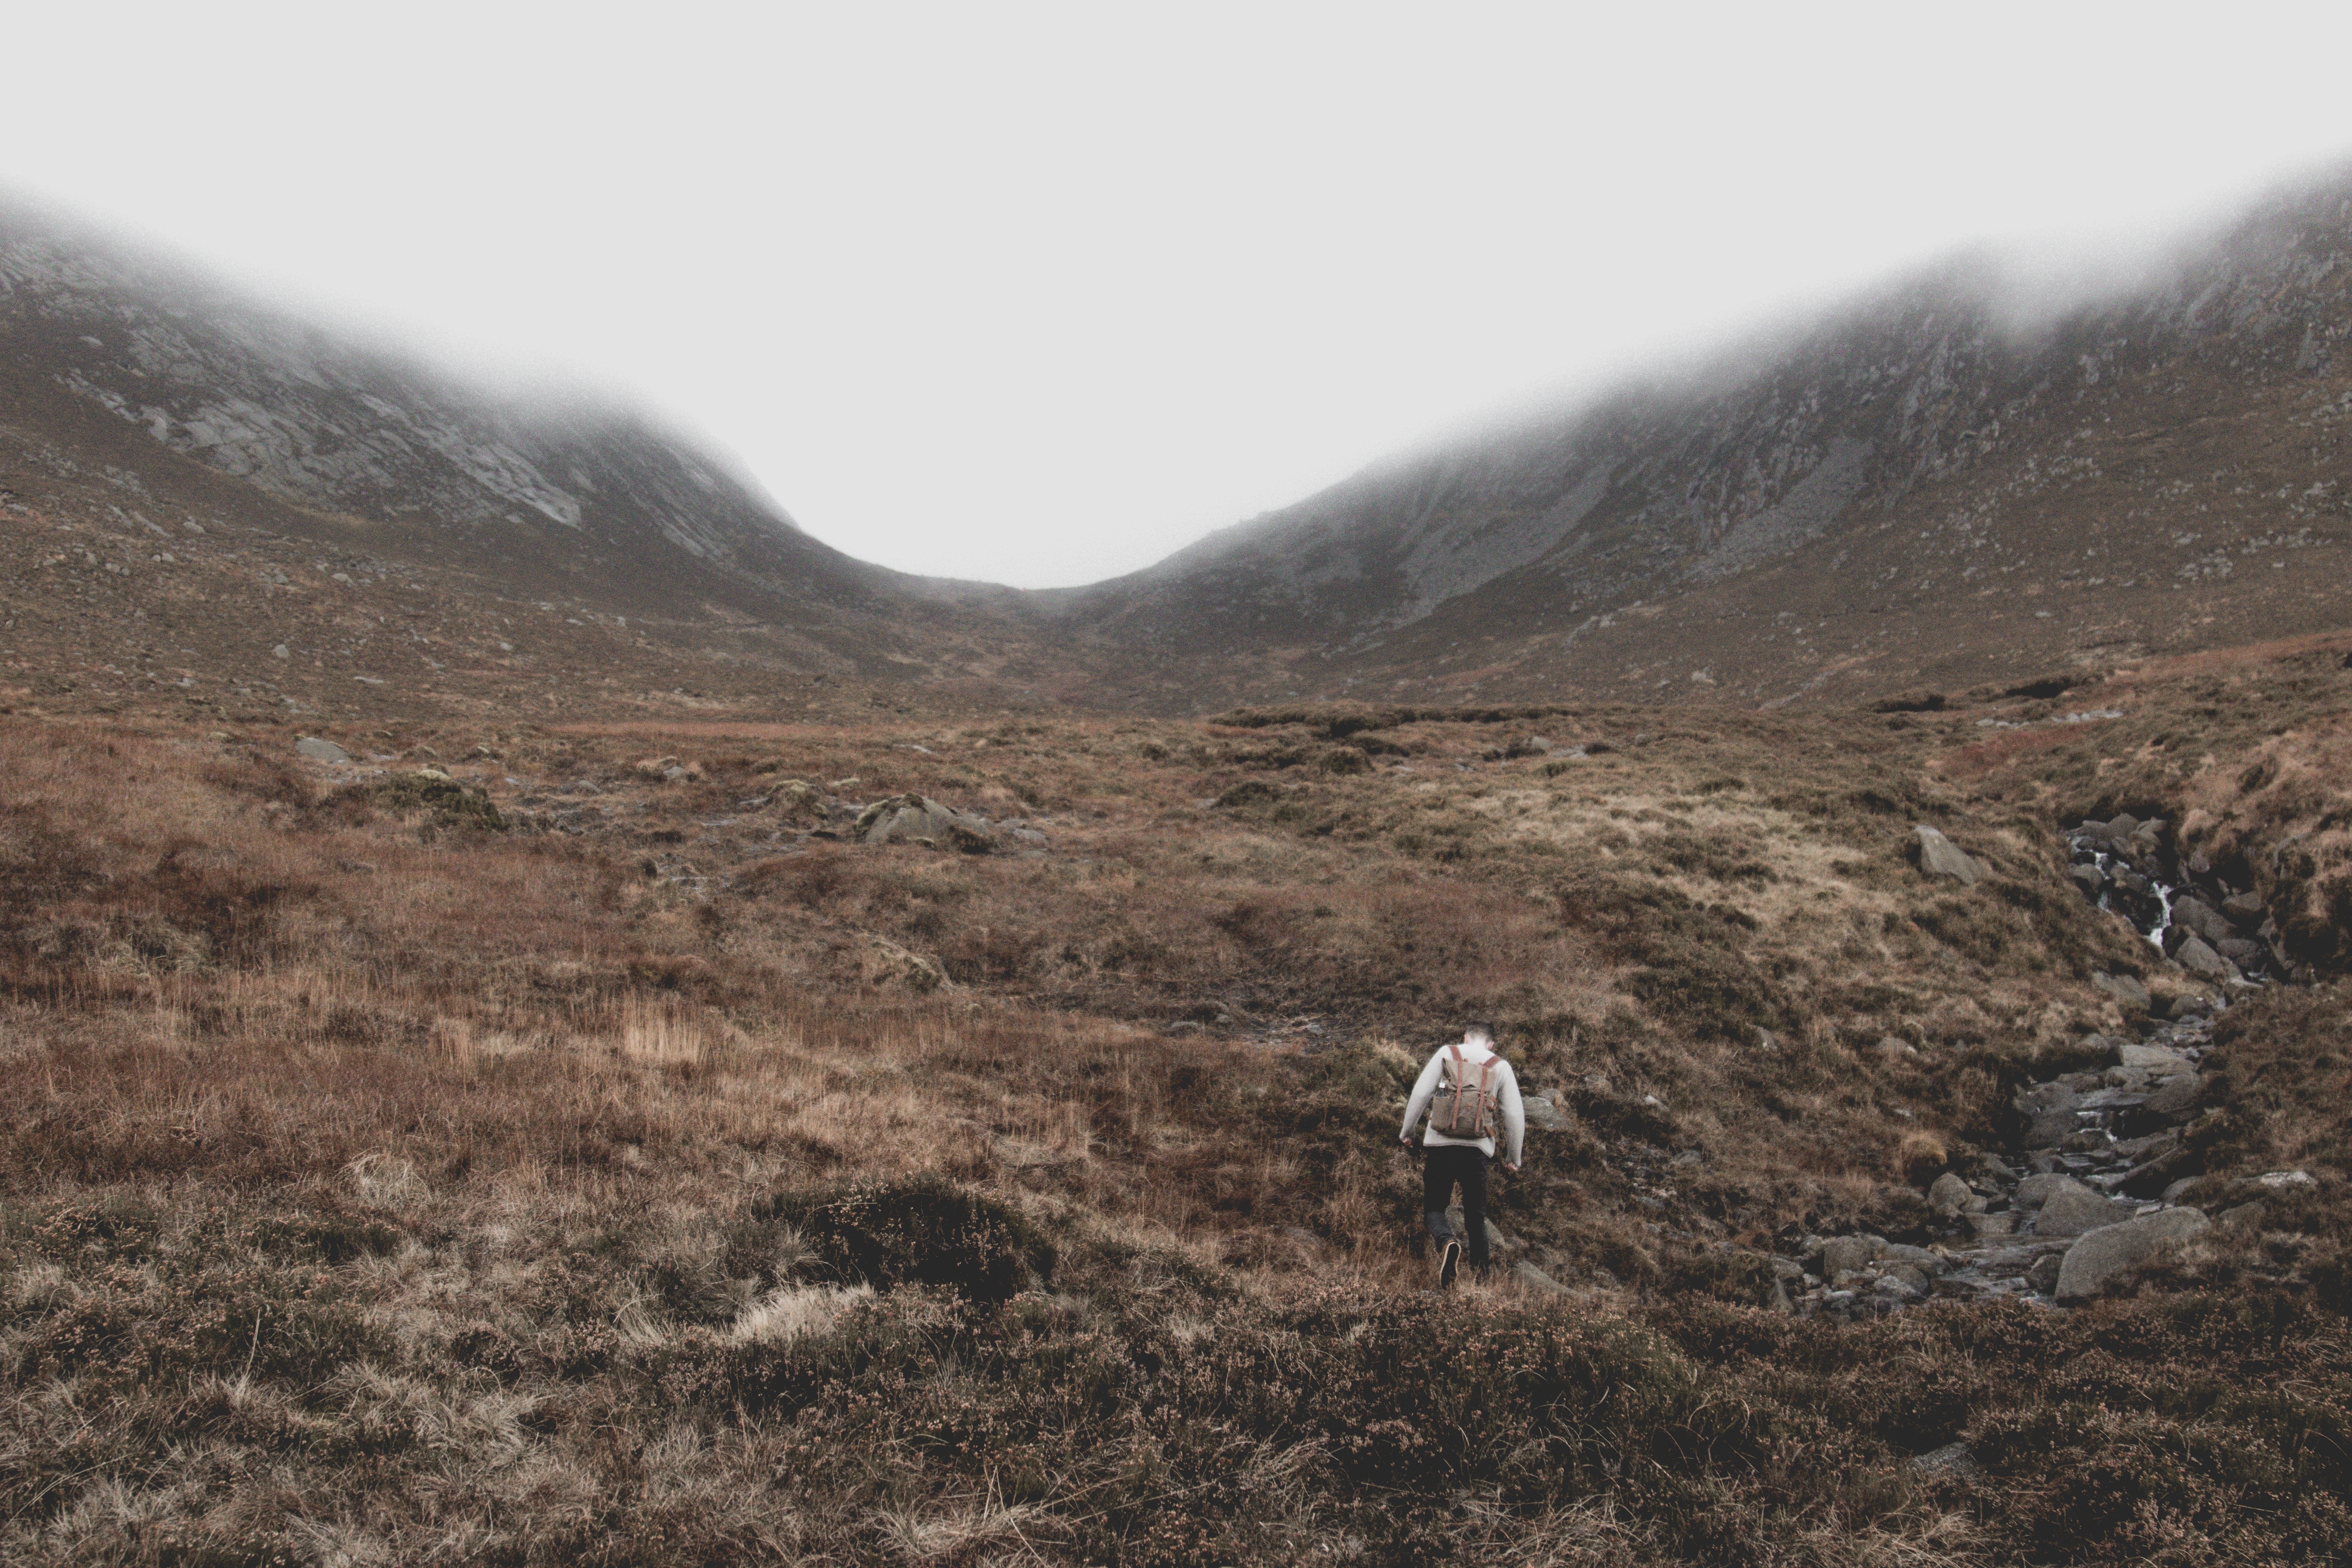
man, landscape, nature, wilderness, walking, mountain, snow, fog, mist, hill, adventure, valley, mountain range, hike, weather, highland, ridge, summit, plateau, fell, loch, tundra, landform, natural environment, geographical feature, atmospheric phenomenon, mountainous landforms